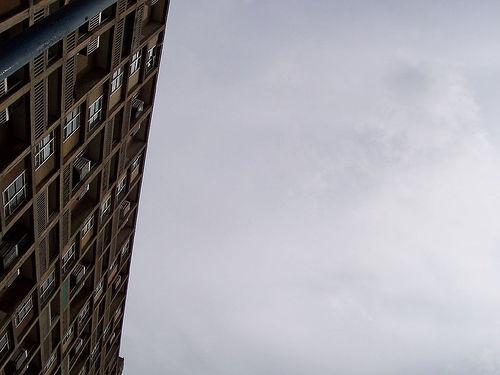
Weather: cloudy or overcast